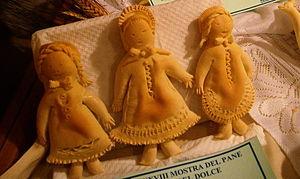
Le coccoi a pitzus est un pain traditionnel de farine de blé dur fabriqué en Sardaigne.